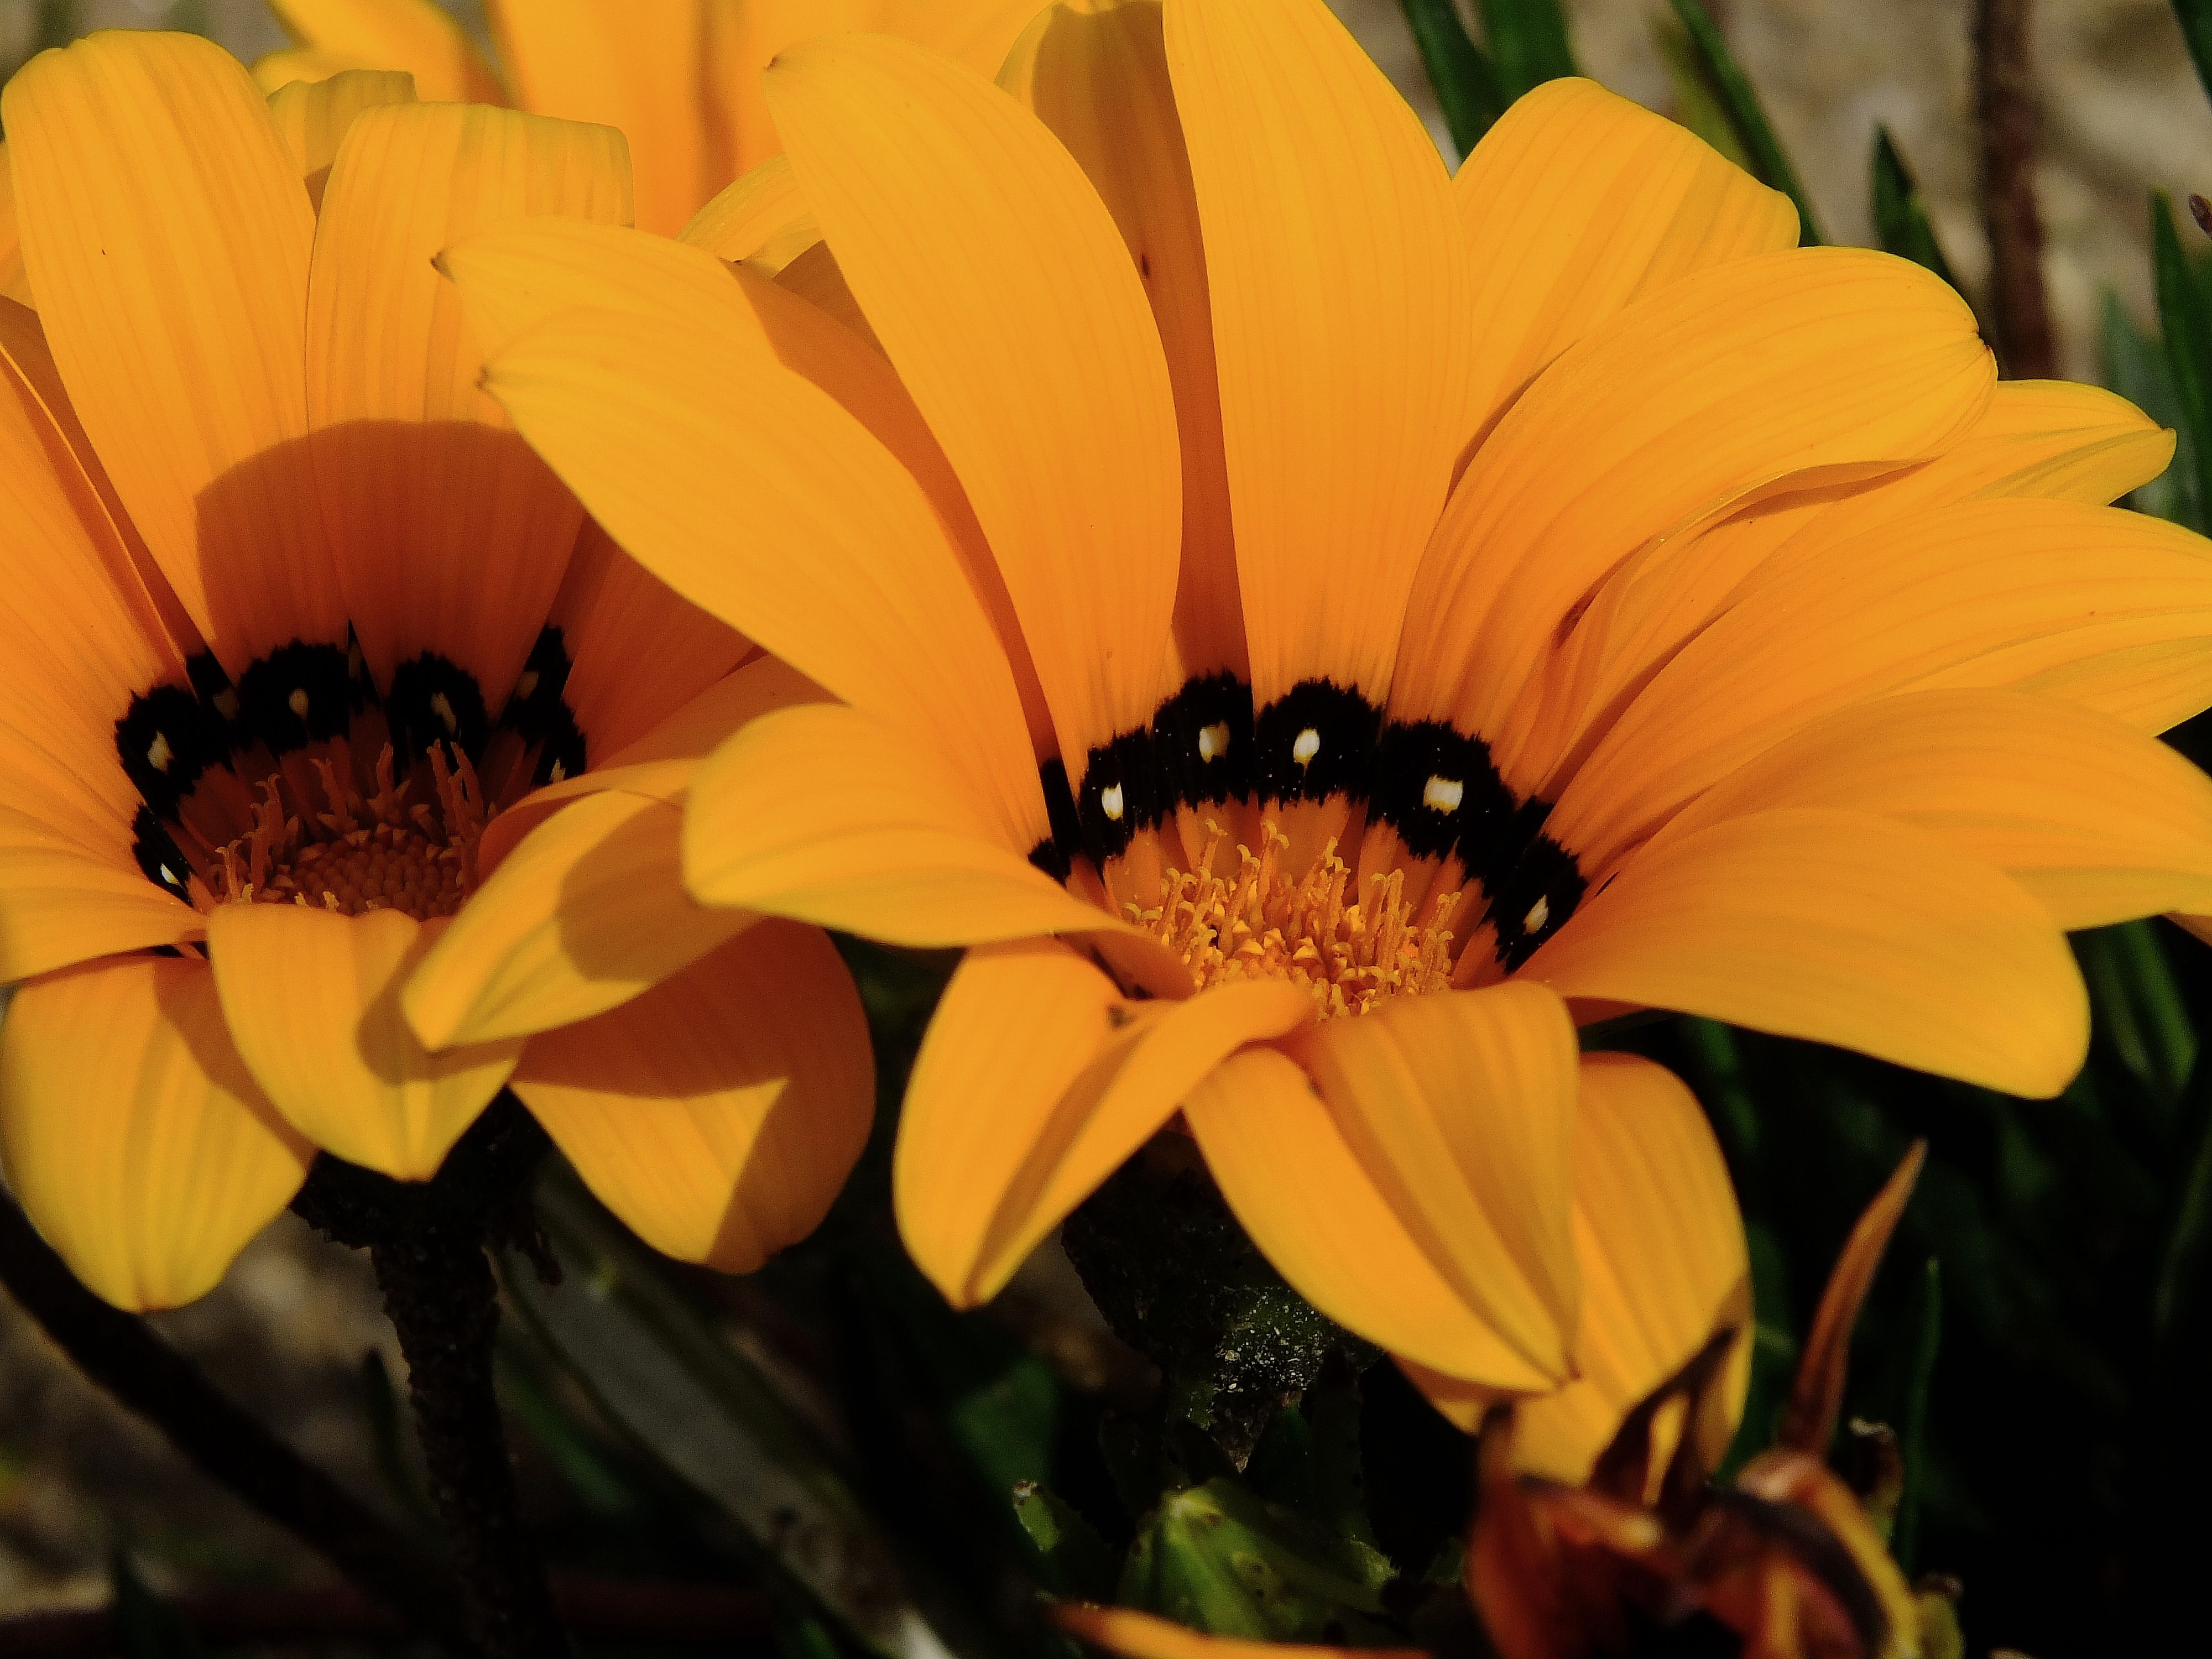
nature, plant, flower, petal, macro, botany, yellow, flora, wildflower, flowers, close up, naturaleza, flores, nectar, ggl1, gaby1, fujifilmxs1, macro photography, pontevedragaliciaespa a, flowering plant, daisy family, calendula, land plant